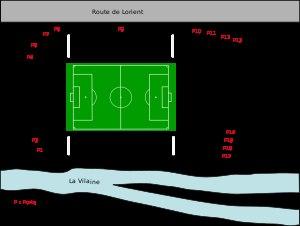
Le Roazhon Park est le principal stade de la ville de Rennes. Érigé le 15 septembre 1912, il est utilisé par le Stade rennais football club. Propriété de la Ville de Rennes, il est rénové à plusieurs reprises avant-guerre, dans les années 1950 et à la fin des années 1980. Entre 1999 et 2004, l'ensemble des tribunes du stade sont rénovées ou entièrement reconstruites, ce qui lui permet d'accroître sensiblement sa capacité d'accueil pour atteindre près de 30 000 places assises.